SMS Eber (1887)

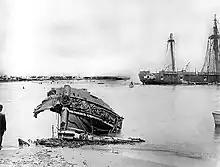
Fragment of "Eber"s bow on the beach of Apia after the cyclone

After 131 days, of which 49 were spent in various ports along the way, "Eber" reached Cooktown, Australia; over the course of the voyage, the crew dealt with a number of accidents, including a fire in her coal bunkers. She then sailed north Matupi Harbor in German New Guinea before proceeding on to Apia, Samoa, which was where the ship would be stationed in the midst of the Samoan crisis. She arrived there on 24 April 1888, joining the gunboat . "Eber"s commander, (Captain Lieutenant) Bethge, had begun to exhibit severe nervousness during the voyage from Germany, which worsened after arriving in Samoa. The ship's executive officer, (LzS—Lieutenant at Sea) Hugo Emsmann reported the situation to the captain of "Adler". The latter evaluated Bethge's condition, and deemed him unfit to continue command; he ordered Bethge to return home and turn over command of the ship to Emsmann. This was one of very few instances of a ship captain being relieved of command in the history of the imperial navy. The approved the measures on 7 August and ordered Bethge to return home aboard a merchant vessel; he was thereafter discharged from the navy.